Mi'kmaq language

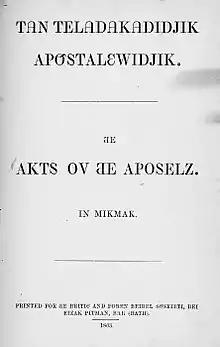
Bible translations into the Miꞌkmaq language

Miꞌkmaq is one of the Algic languages, a family that once spanned from a small portion of California across Central Canada, the Midwestern United States, and the northeastern coast of North America. Within this family, Miꞌkmaq is part of the Eastern Algonquian subgroup spoken largely along the Atlantic coast. It is closely related to several extant languages, such as Malecite-Passamaquoddy, Massachusett and Munsee as well as extinct languages like Abenaki and Unami. Beyond having a similar language background and sharing close geographic proximity, the Miꞌkmaq notably held an alliance with four other tribes within the Eastern Algonquian language group known as the Wabanaki Confederacy: in short, a history of long-term language contact has existed between Miꞌkmaq and its close linguistic relatives.